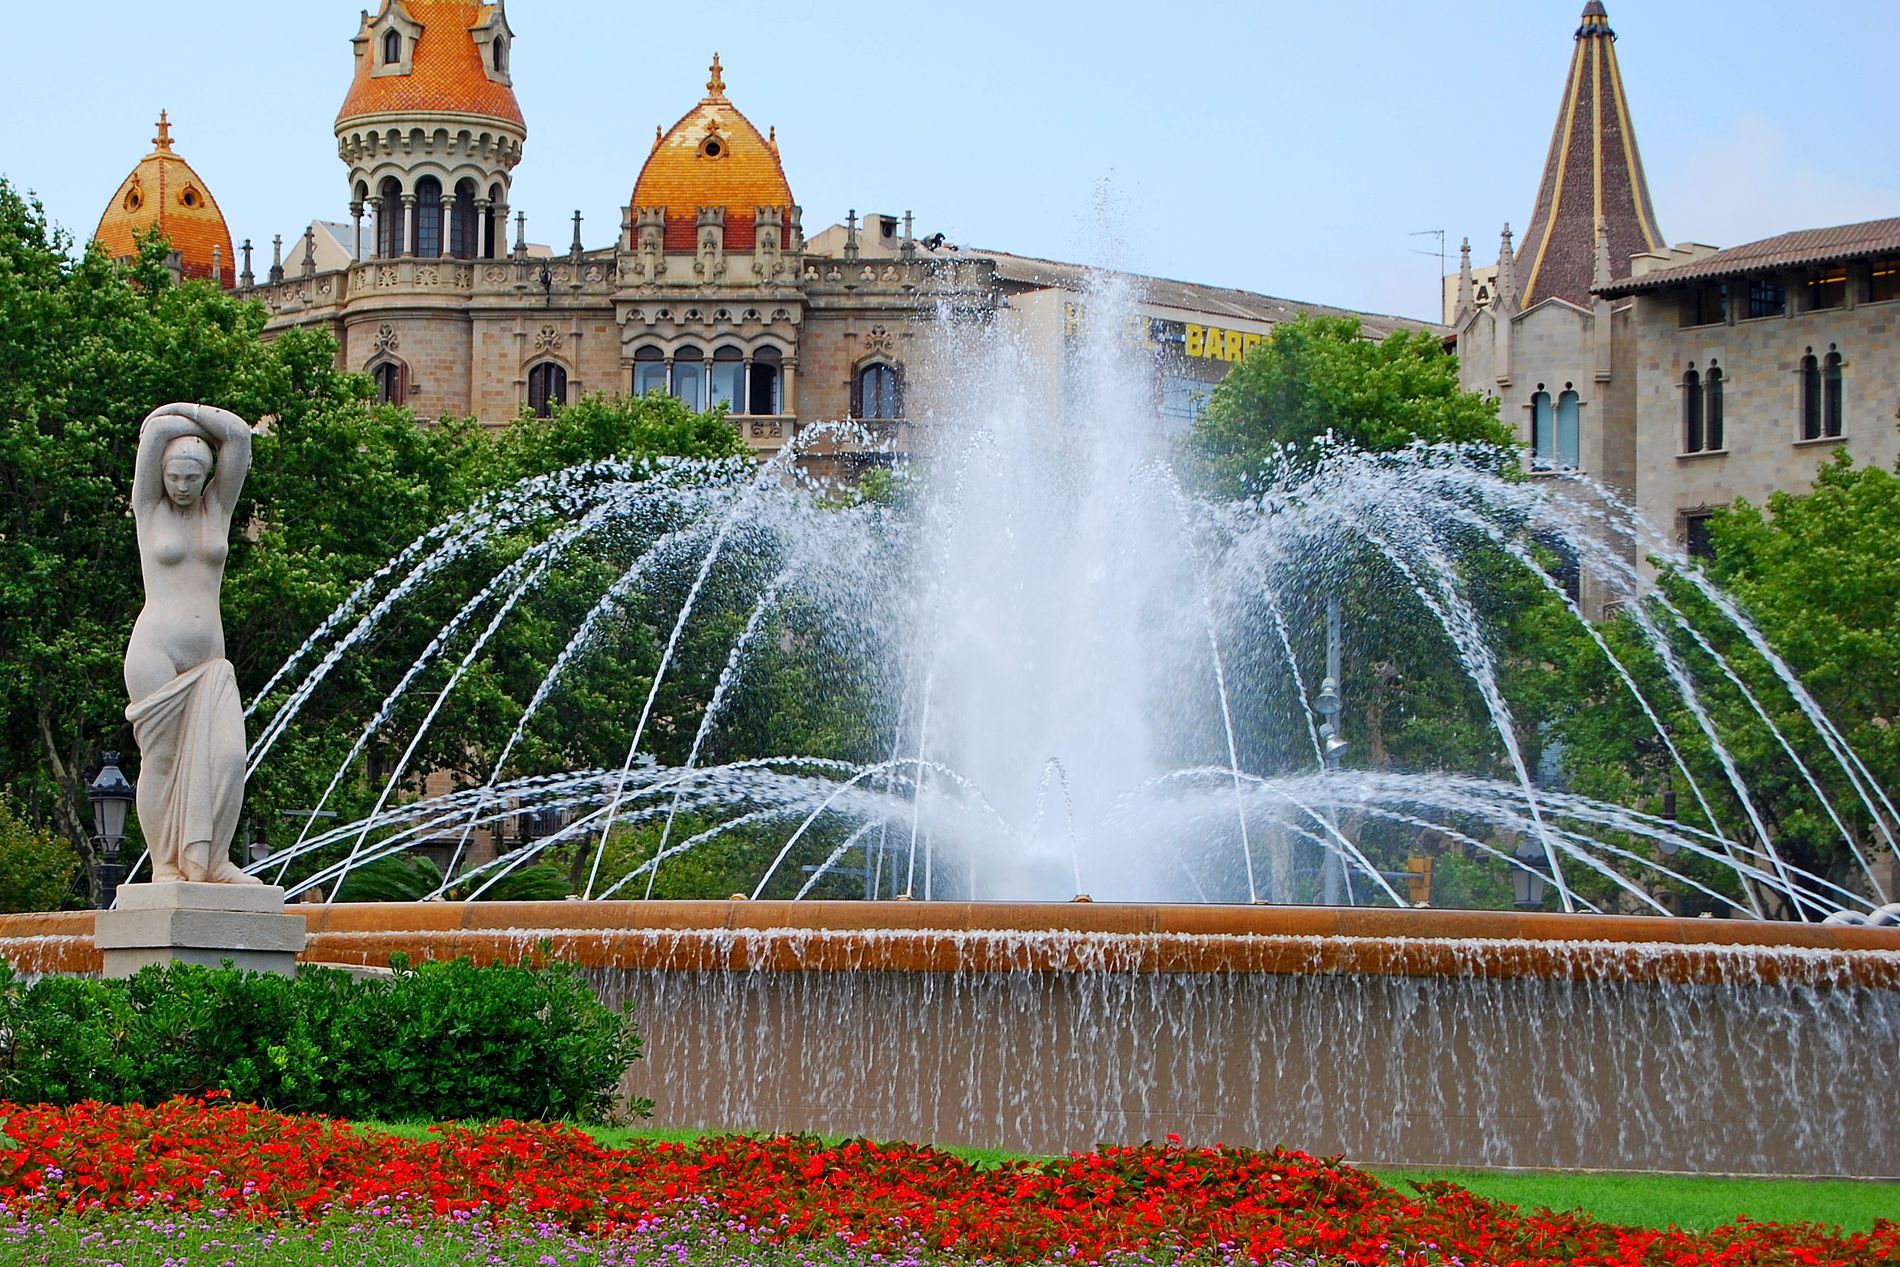
Timeless Beauty
A lovely fountain features a circular design with rising water streams. Beside it, a statue of a woman stands elegantly amid bright red flowers, surrounded by grass and plants. In the backdrop, architectural structures with orange domes enhance the scene, set against a clear blue sky.
A wide slightly low angle shot shows a lovely fountain with a statue beside it. Some architectures with orange domes in the backdrop lend in addition to a blue sky in the background. The atmosphere is graceful and calm, with a tasteful fusion of nature, water, and architecture. Bright red flowers and chilly flowing water create a color impression that contrasts with the historical building's warm tones.
Labels: Architecture, Fountain, Water, Person, Building, Face, Head, Spire, Tower, City, Outdoors, Grass, Plant, Sky, Statue, Plants
Camera: NIKON CORPORATION NIKON D40X
Lens: 18-55mm f/3.5-5.6, AF-S DX Zoom-Nikkor 18-55mm f/3.5-5.6G ED II
Aperture: F6.3
Exposure: 1/160 sec
ISO: 100
Focal length: 55.0 mm